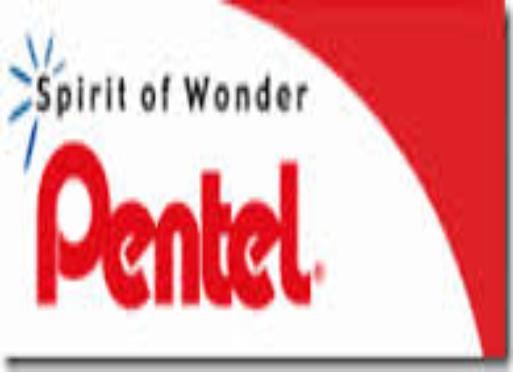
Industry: Necessities